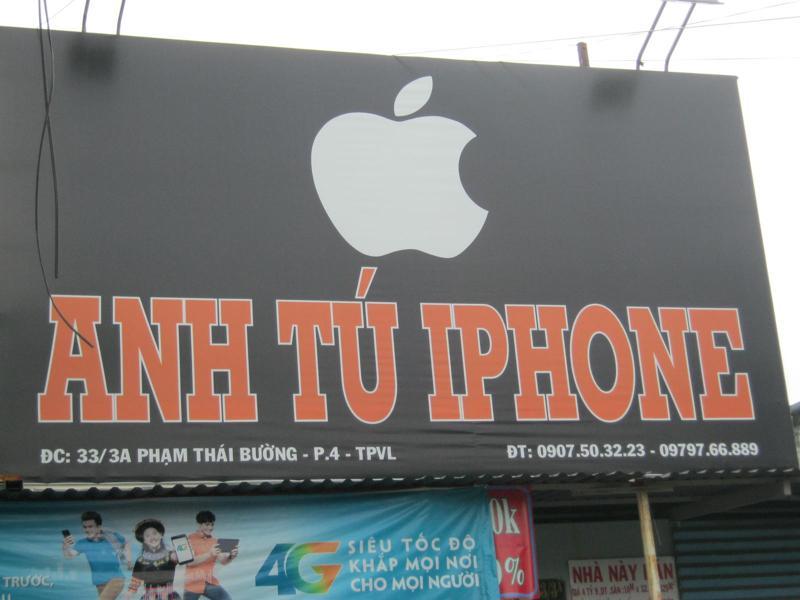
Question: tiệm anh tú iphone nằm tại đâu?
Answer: tiệm anh tú iphone nằm tại 33/3a phạm thái bường - p. 4 - tpvl